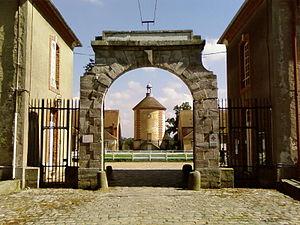
La Bergerie nationale de Rambouillet a été créée en 1786 par Louis XVI, date de l'arrivée du troupeaux de moutons espagnols, il s'agit d'un mélange issu de différents troupeaux, qui deviendra au cours du XIXe siècle, une race unique: le mérinos de Rambouillet et des premières constructions et bâtiments.
L’agriculture des Yvelines est une agriculture moderne et productive, tournée principalement vers la grande culture céréalière. C'est la deuxième en Île-de-France après celle de Seine-et-Marne. Elle occupe une place marginale dans l'économie du département sous l'angle de l'emploi, avec 4 966 actifs en 2006, soit 0,9 % de la population active totale. Cependant cette activité mobilise et façonne une part importante du territoire. La surface agricole utile s'élevait à 91 045 hectares en 2000, soit 43 % du total et à 89 136 hectares en 2010. Ce territoire agricole, ajouté aux 32 % de territoire boisé, donne aux Yvelines un caractère rural marqué, malgré leur proximité de Paris. Cette SAU diminue de 200 hectares par an au profit de l'urbanisation et des infrastructures. Le nombre d'exploitations agricoles diminue régulièrement, diminution plus marquée dans le secteur des cultures spéciales tandis que leur taille augmente pour atteindre une moyenne de 94 hectares en 2010.Plus de 70 % des exploitants cultivent des céréales et des oléagineux comme le colza.
Le château de Rambouillet, ancienne résidence royale, impériale et présidentielle, est situé à Rambouillet, chef-lieu d'arrondissement du sud des Yvelines en France dans un parc de 980 hectares au sein de la forêt de Rambouillet.
Les timbres de France en 2010 sont émis par La Poste.